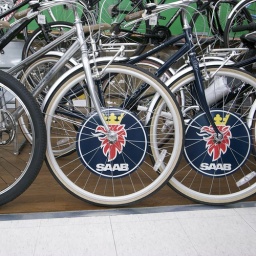
Saab bikes seem to outnumber Saab cars by a generous margin